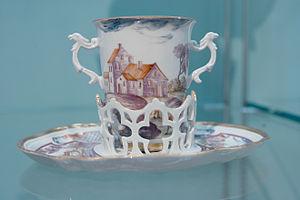
Une trembleuse, ou tasse trembleuse, est une tasse qui s'emboîte dans sa soucoupe. Cet objet, le plus souvent en porcelaine, fut créé à Paris au début du XVIIIᵉ siècle. Il permettait d'éviter de renverser le liquide contenu dans le récipient. Selon la tradition, il était destiné aux personnes souffrant de tremblements, d'où son nom.